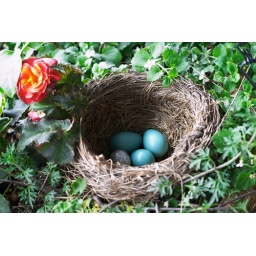
Mrs. Robin's nest in the hanging flower basket on our porch.